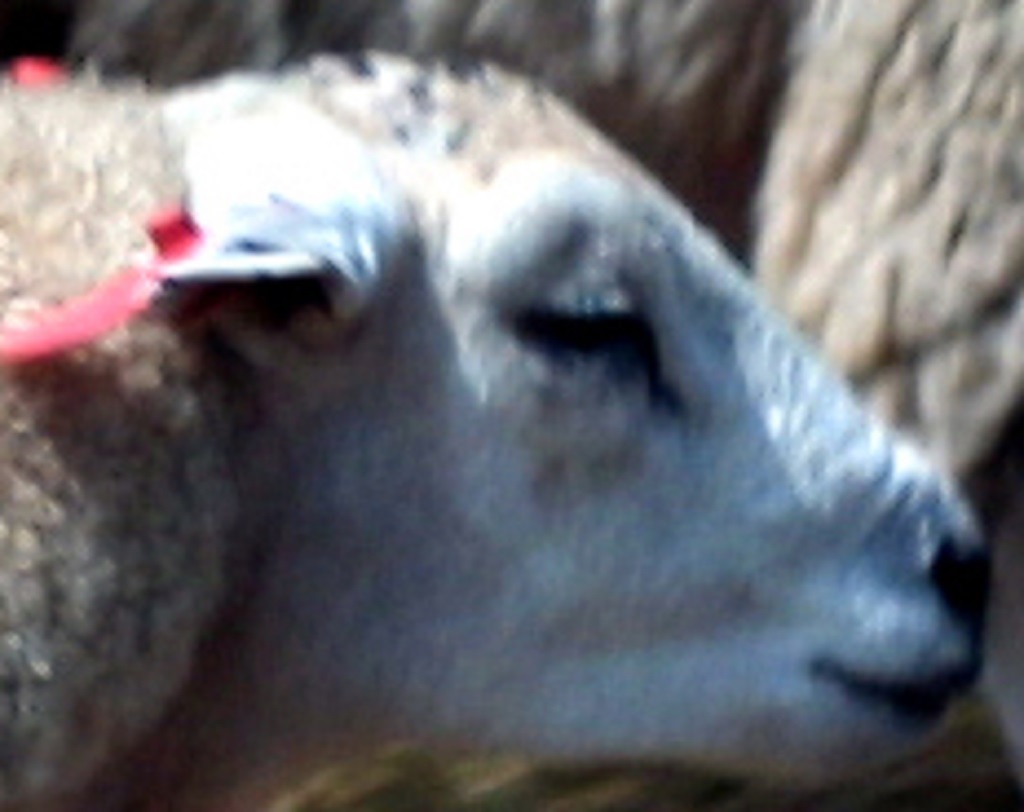
Label: pain